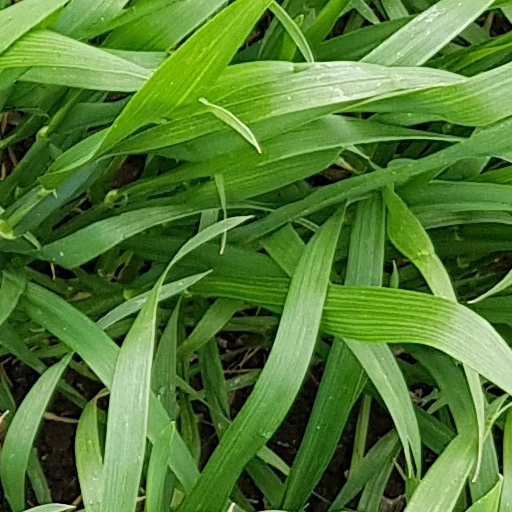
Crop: wheat